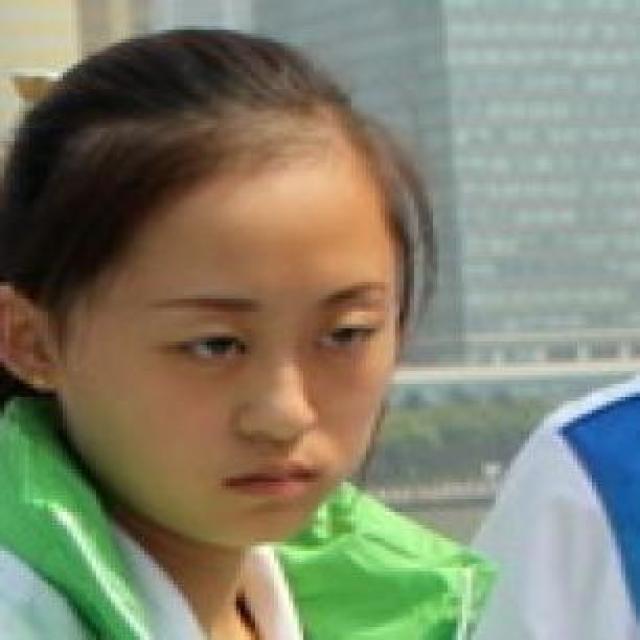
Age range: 21-44